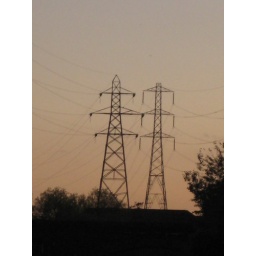
I love the dirty yellow of the sky in this picture.